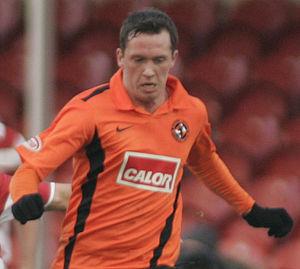
Danny Swanson, né le 28 décembre 1986 à Édimbourg, est un footballeur écossais qui évolue au poste de milieu de terrain à St Johnstone.